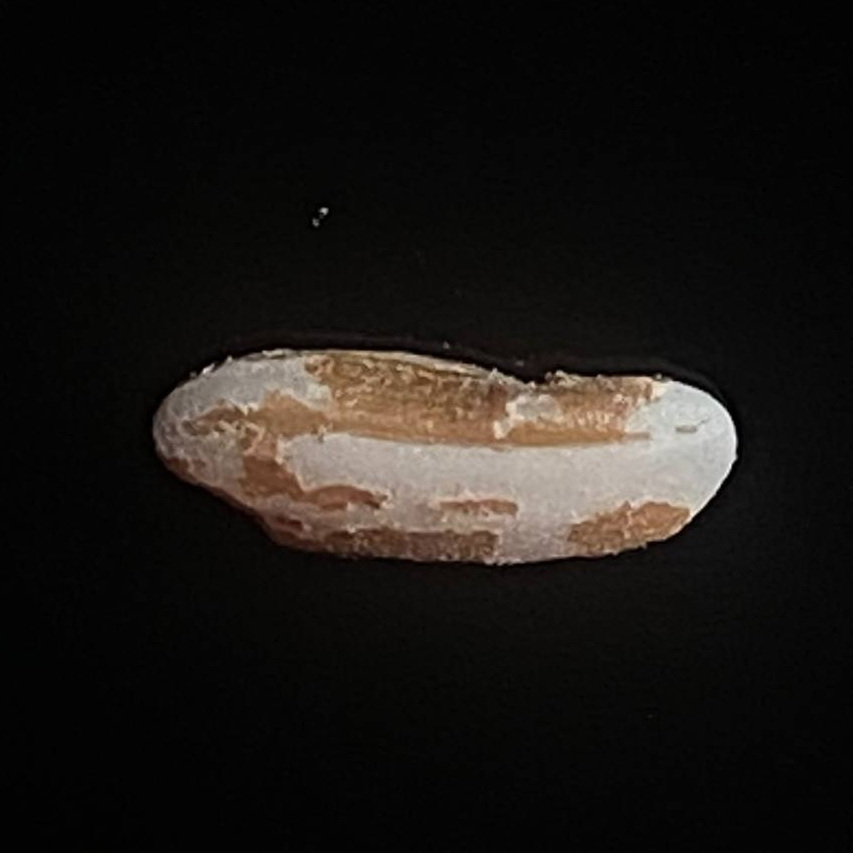
Rice variety: Lal_Binni